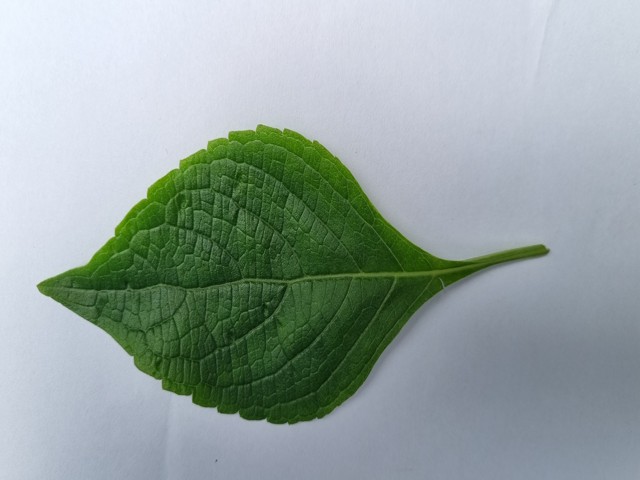
Plant: ramtulsi